Game of Thrones (2012 video game)

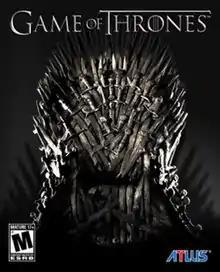
Cover art of the North America release featuring the Iron Throne

Game of Thrones is a 2012 action role-playing game developed by Cyanide and published by Atlus USA in North America and Focus Home Interactive in Europe and Australia. It is based on "A Song of Ice and Fire" by George R. R. Martin, although some elements from the television series were added later in development.